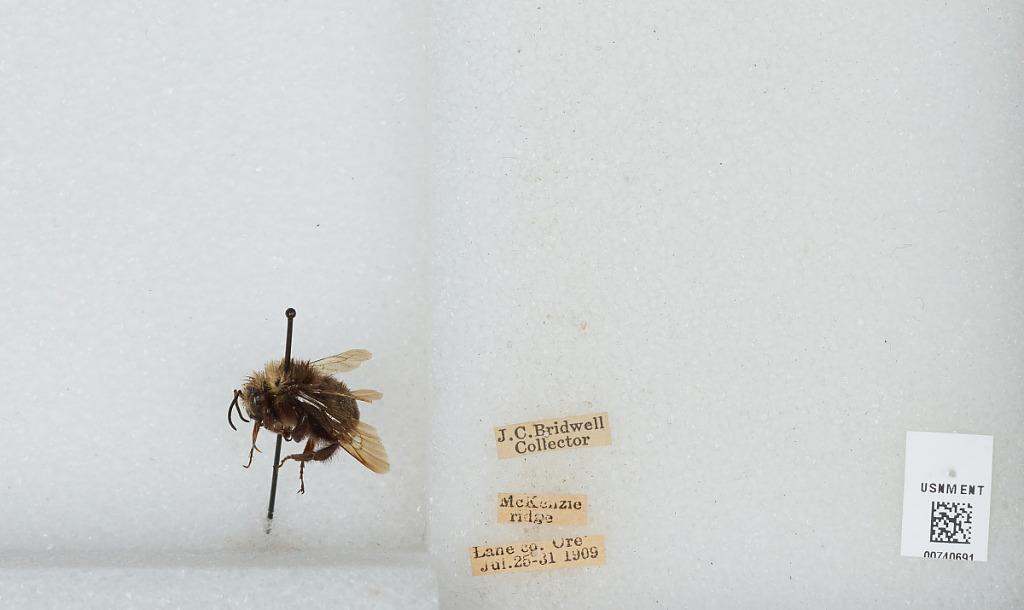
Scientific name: Bombus (Pyrobombus) vosnesenskii Radoszkowski
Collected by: J. Bridwell
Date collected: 1909-7-25
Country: United States
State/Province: Oregon
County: Lane
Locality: McKenzie Ridge
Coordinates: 44.1753, -122.163